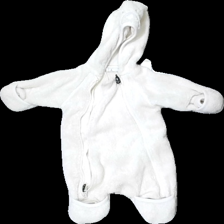
View: front
Type: Outerwear
Category: Children
Brand: Not in the list
Brand text on label: Åhlens
Colors: White
Material: 100% Polyester
Cut: Regular
Season: All
Price range: 50-100
Recommended usage: Reuse
Description: furry overall